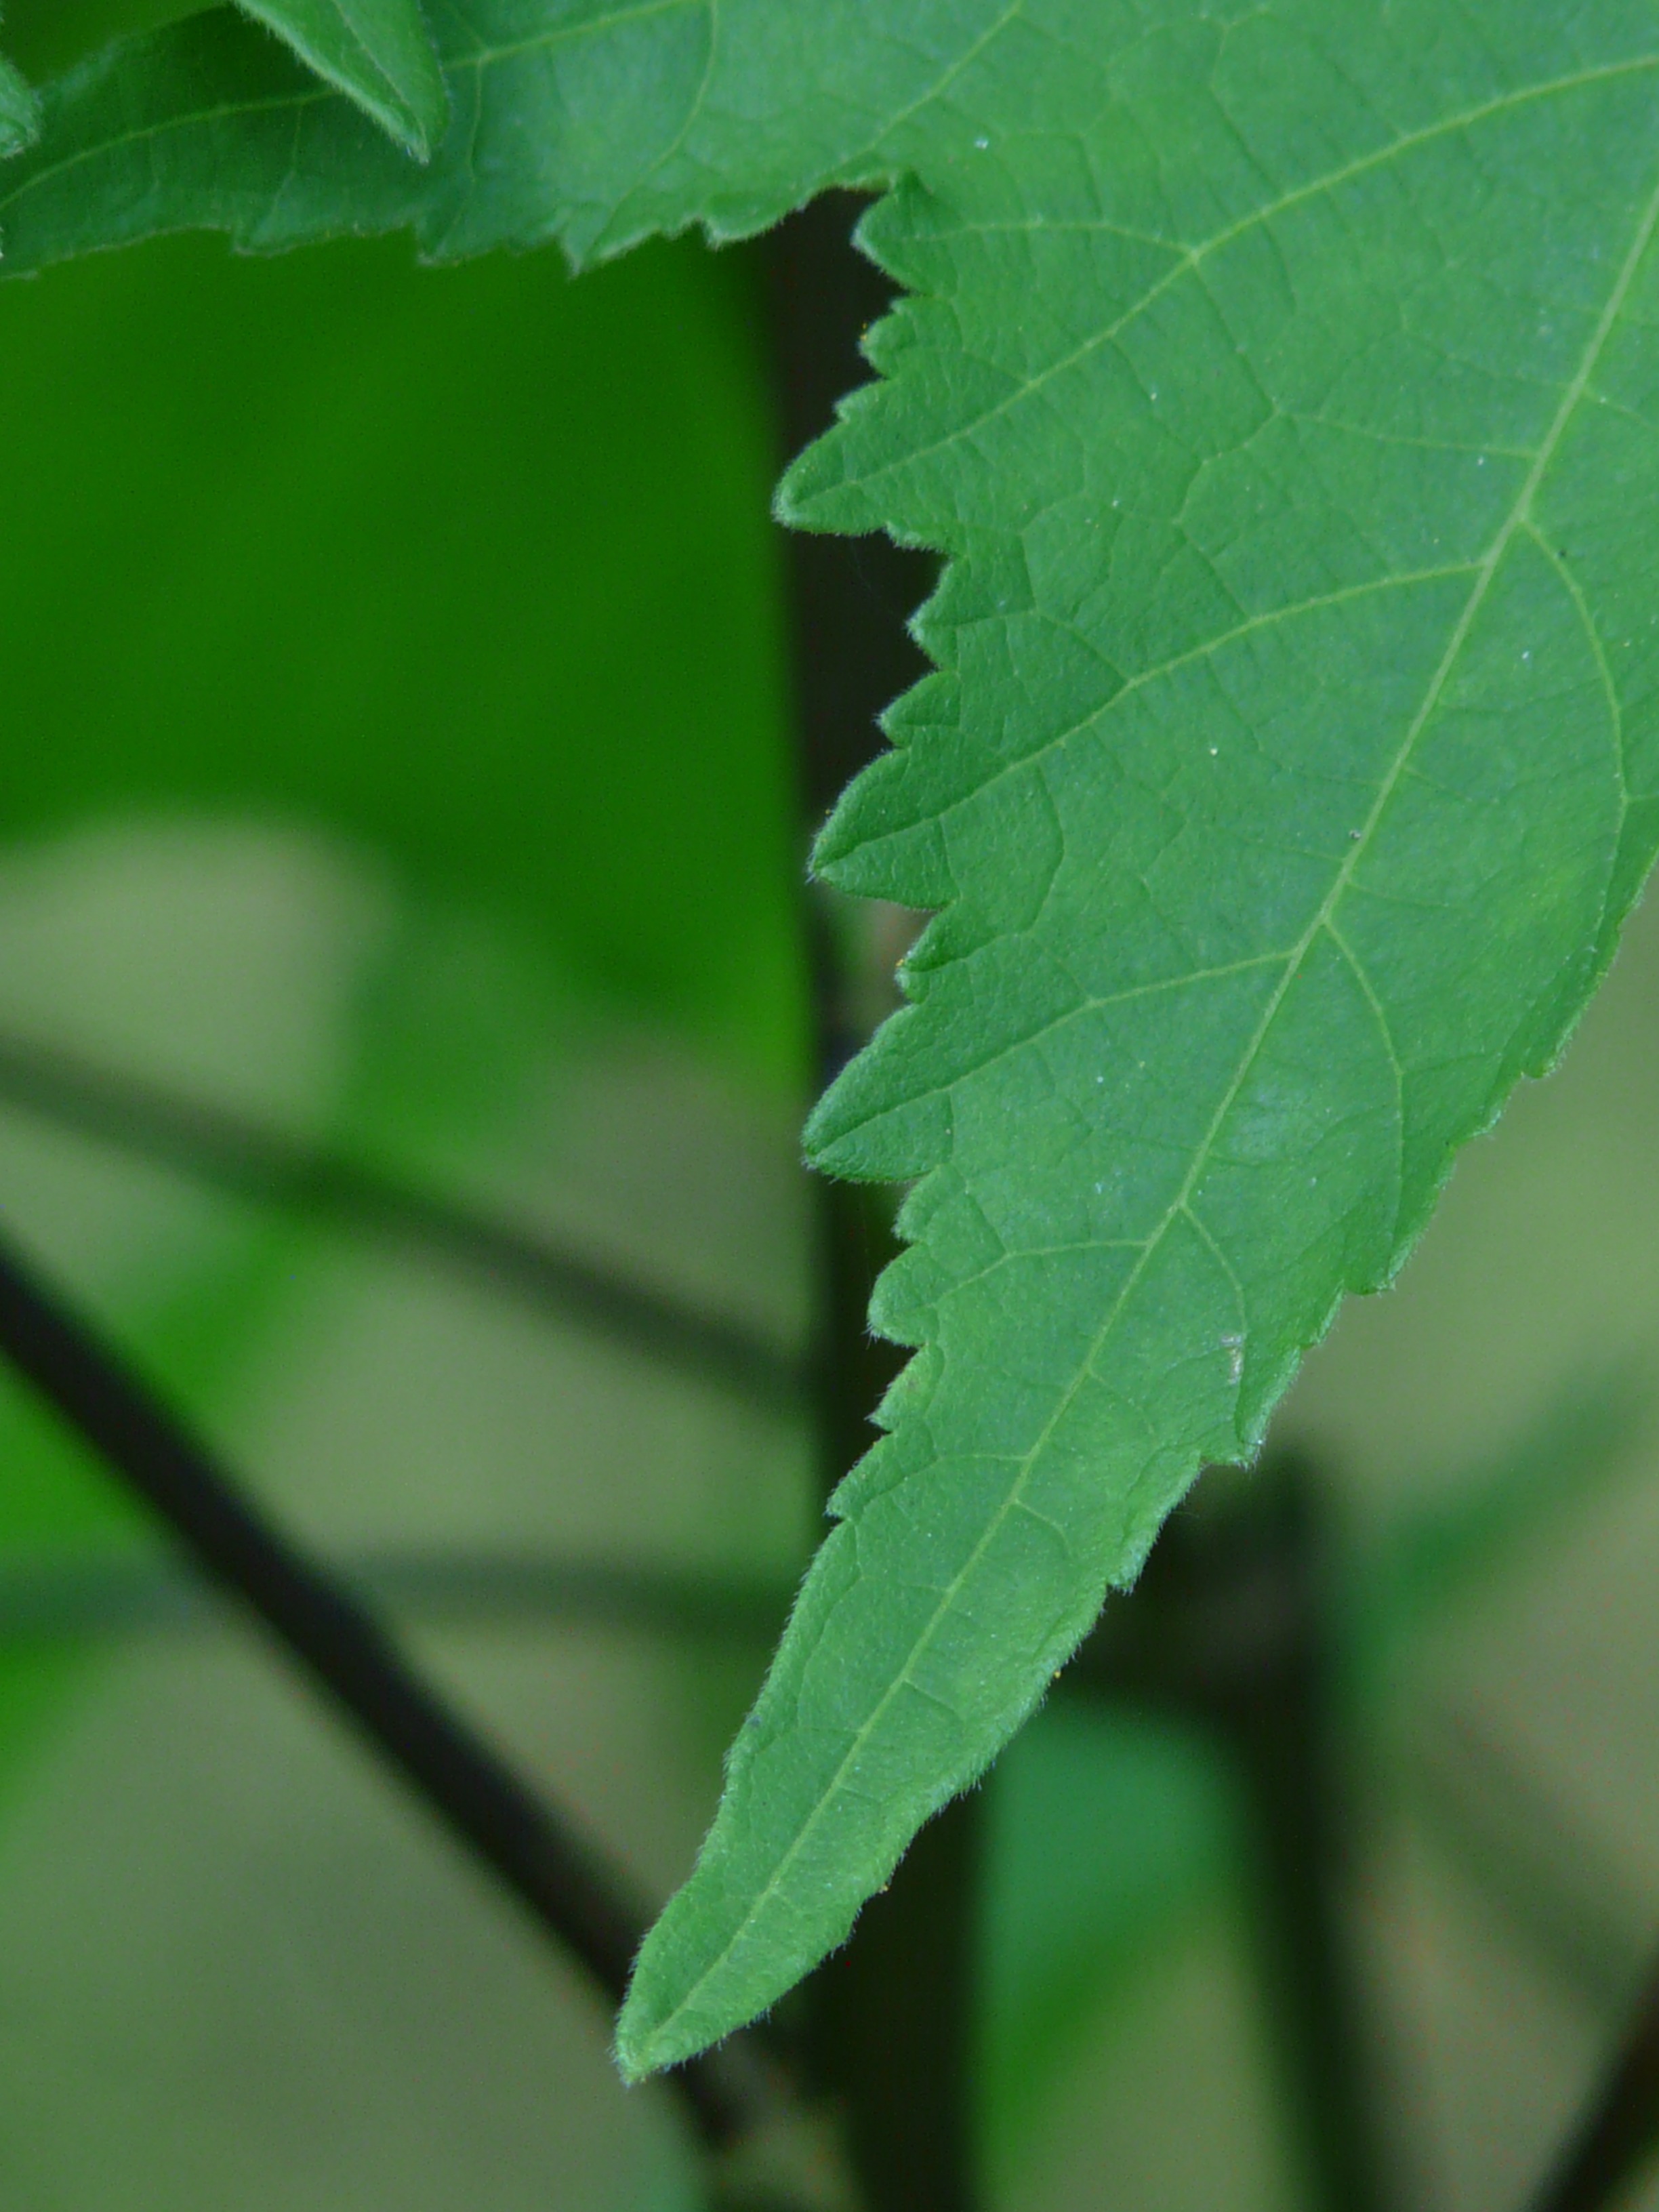
tree, branch, plant, leaf, flower, green, produce, botany, flora, close up, shrub, deciduous, malvaceae, abutilon, macro photography, ornamental plant, flowering plant, mallow, plant stem, woody plant, land plant